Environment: real
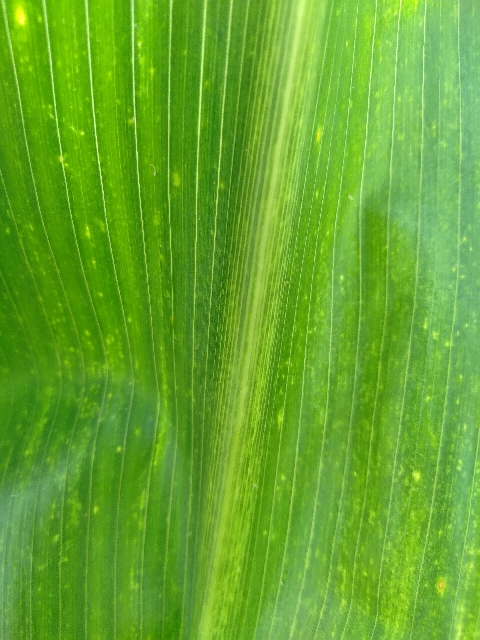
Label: lethal_necrosis